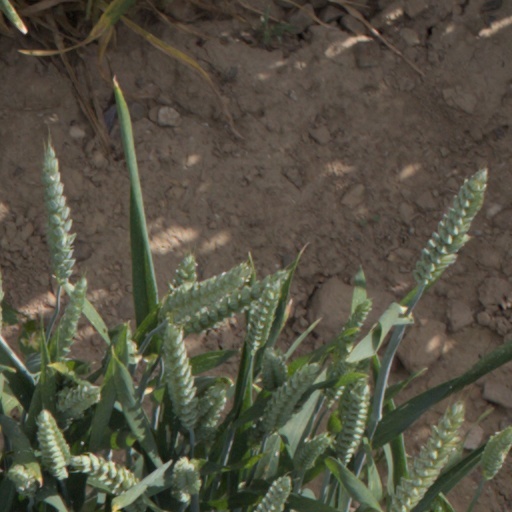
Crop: wheat